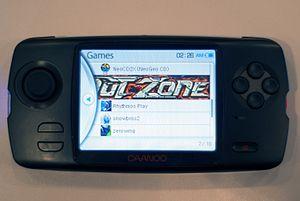
La Caanoo est une console portable et un lecteur multimédia open source basée sur Linux. Elle a été créée par Game Park, fabricant sud-coréen. C'est le successeur de la GP2X Wiz, et elle a été présentée au salon Electronic Entertainment Expo de 2010. Son prix est de US 150 $.